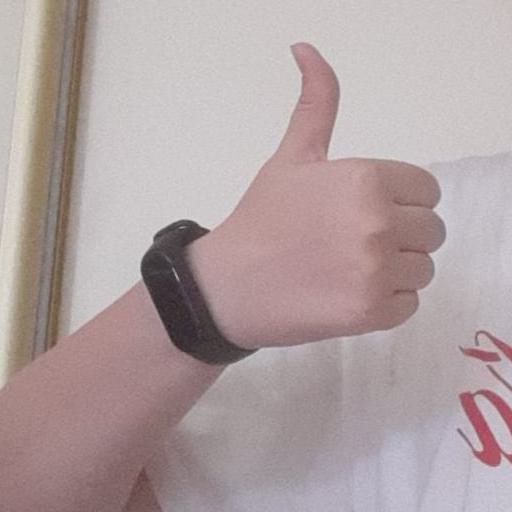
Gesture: like